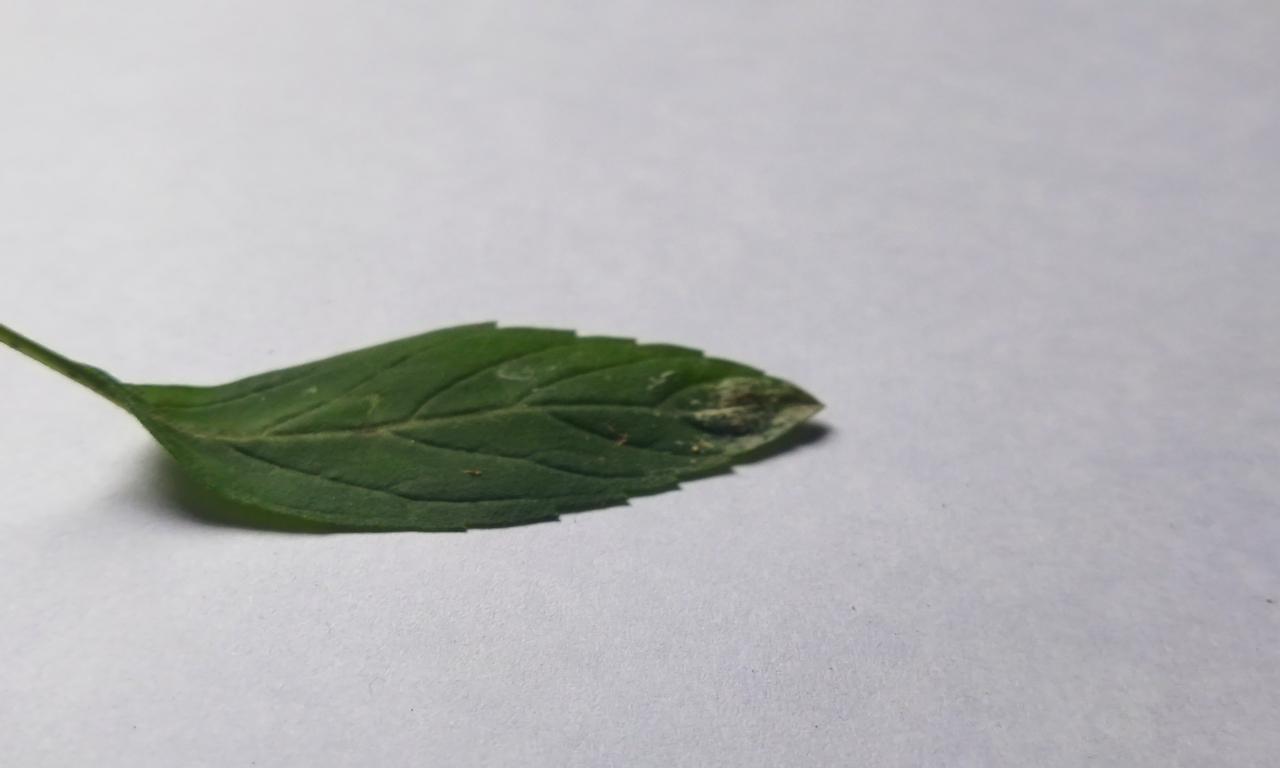
Label: Spoiled